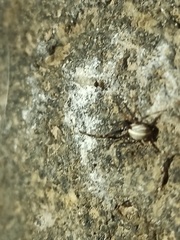
Species: Lactrodectus_hesperus